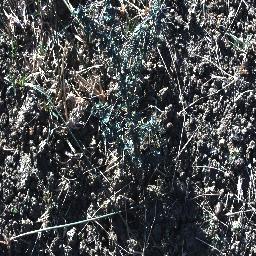
Label: prickly_acacia